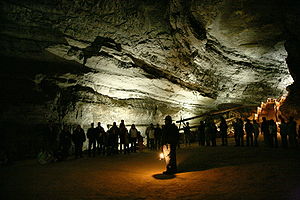
Mammoth Cave National Park
Guidet grottetur.
Mammoth Cave National Park er en nationalpark, biosfærereservat og et verdensarvområde i delstaten Kentucky i USA. Parken blev etableret 1. juli 1941, og er på 213 km². Den vigtigste attraktion i nationalparken er Mammoth Cave, som er verdens længste grottesystem med 630 km kendte gange. Det fuldstændige navn på systemet er Mammoth-Flint Ridge Cave System.